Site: brandenburg
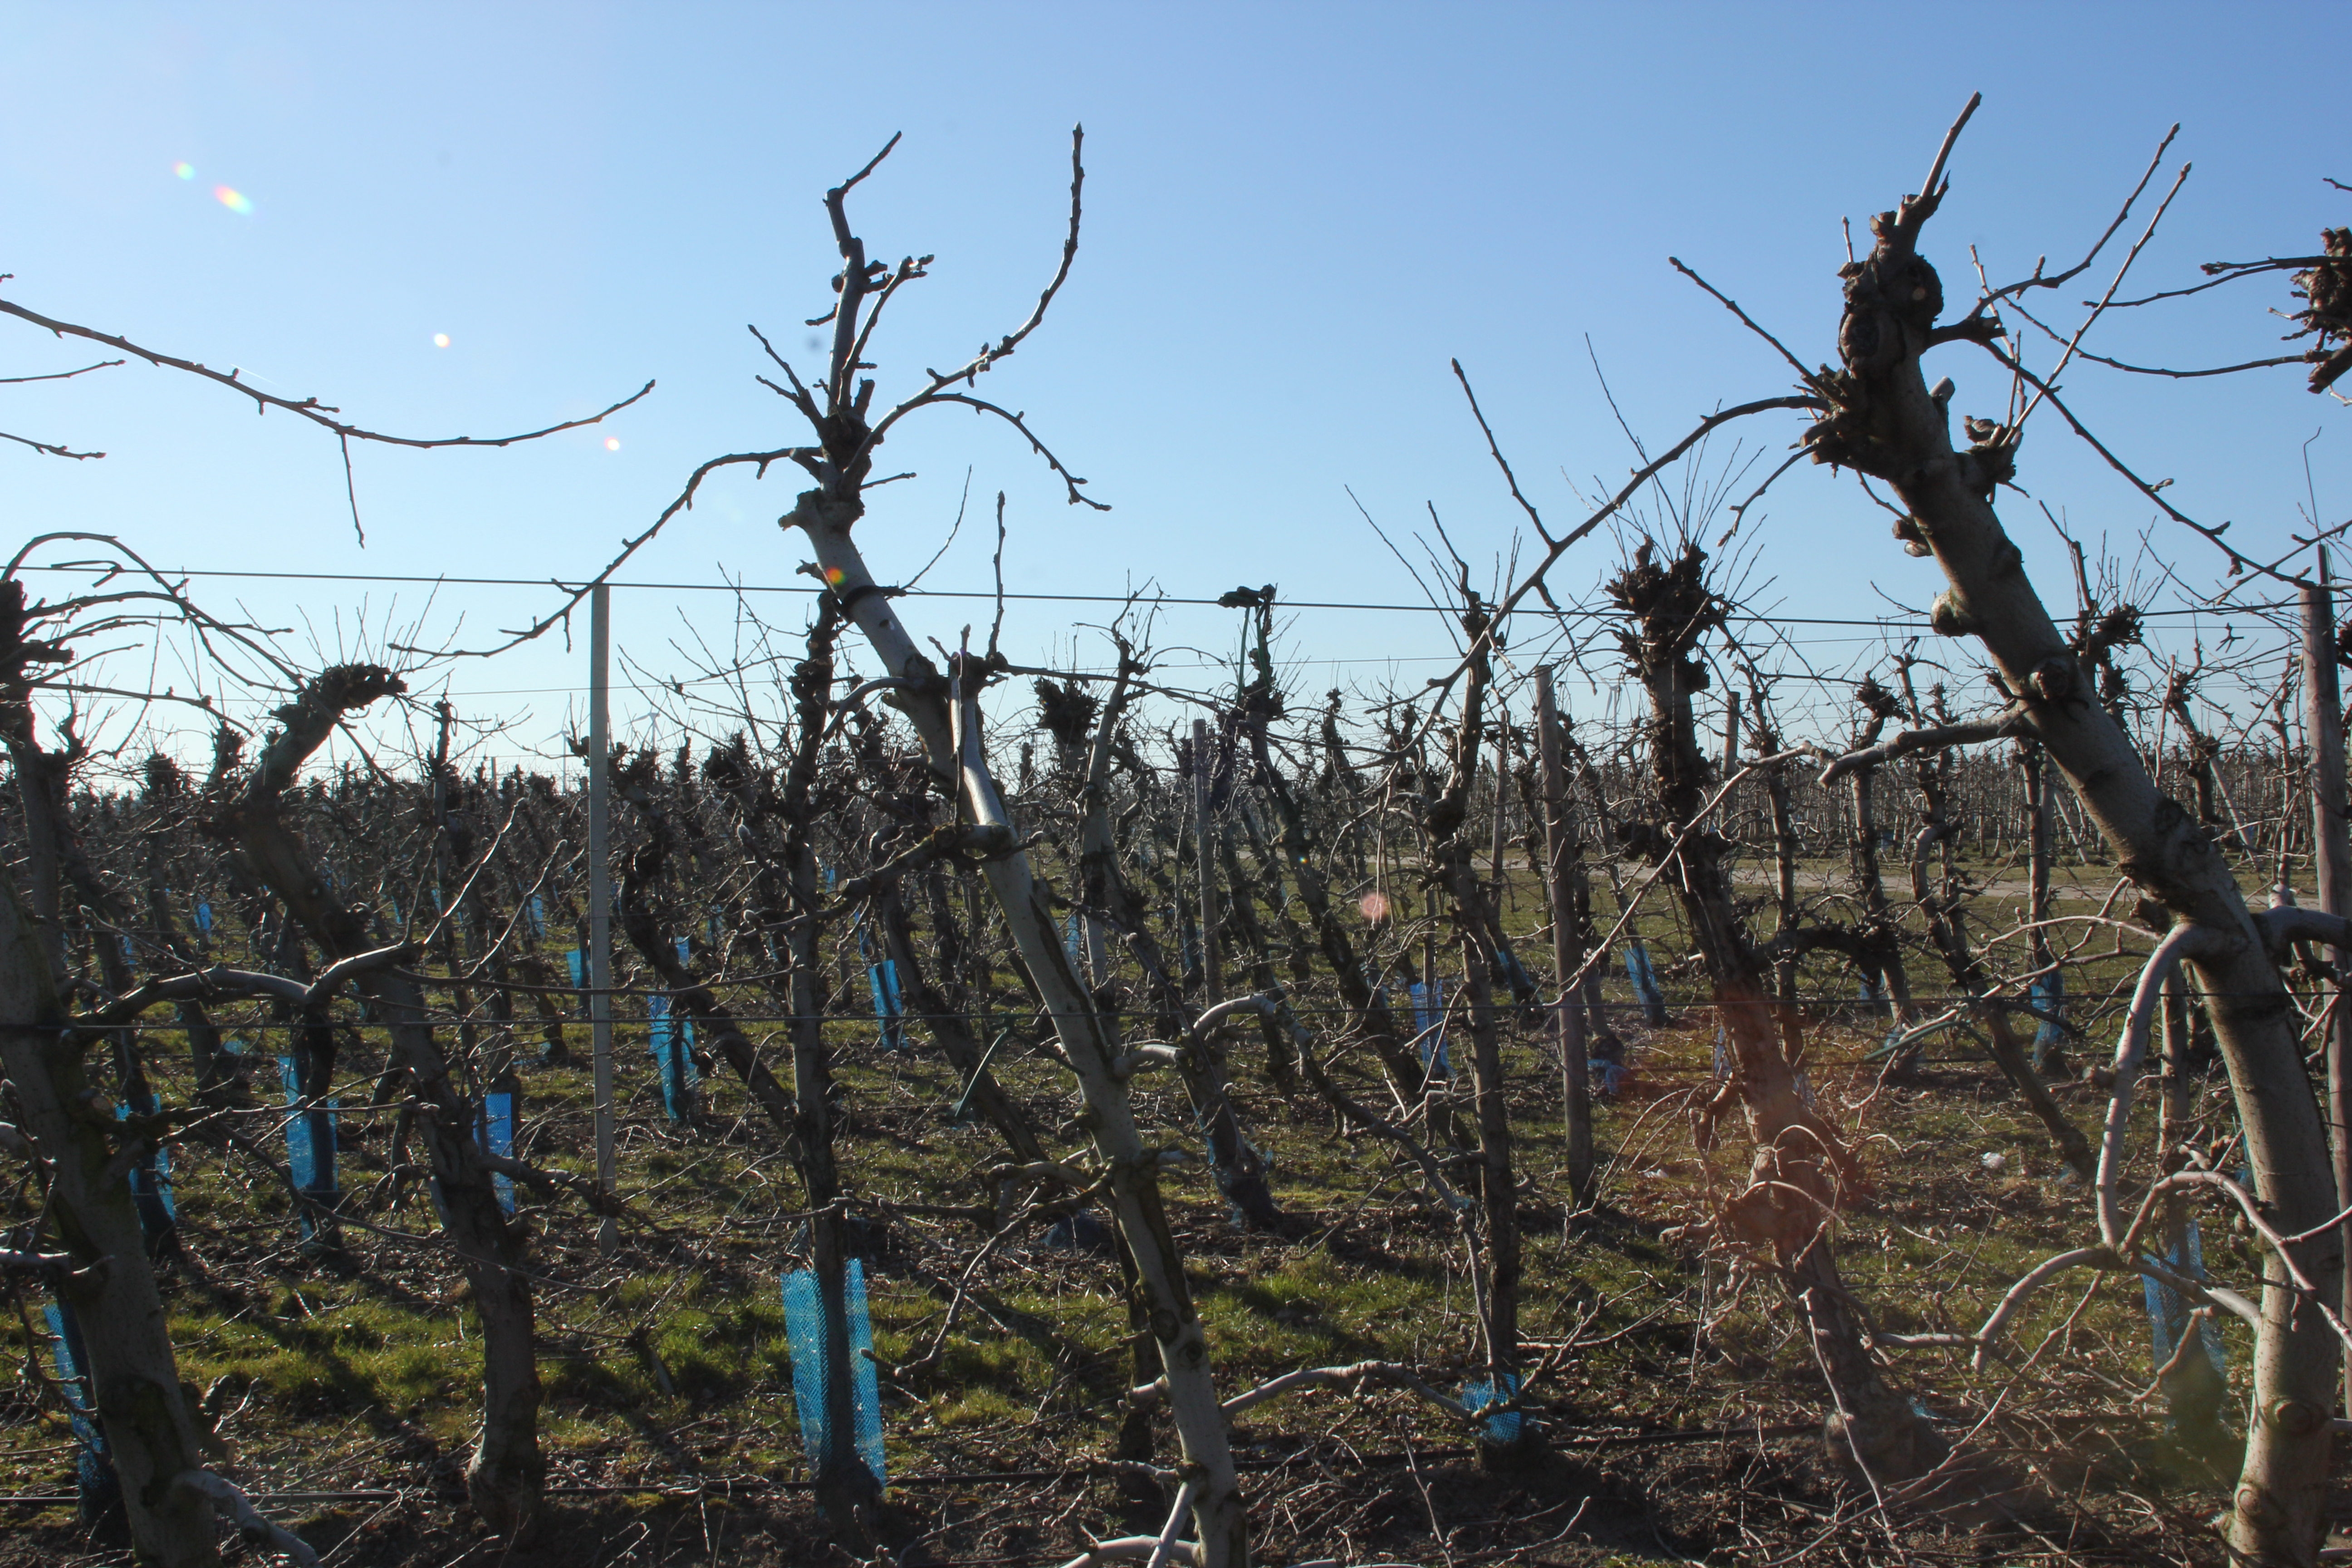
Growth stage (BBCH 03): Bud development